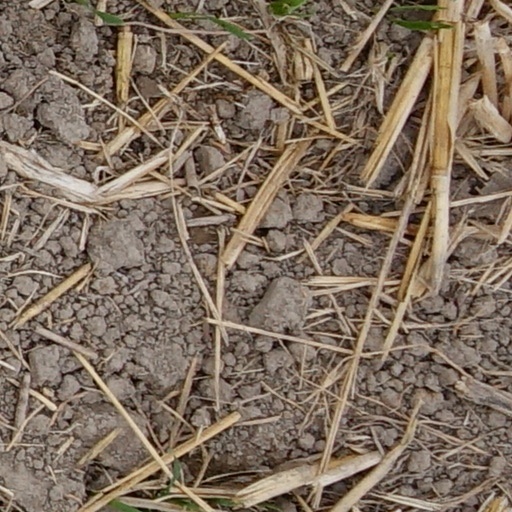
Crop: wheat